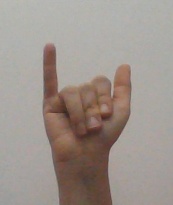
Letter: ya